Church of the Saviour, Baku

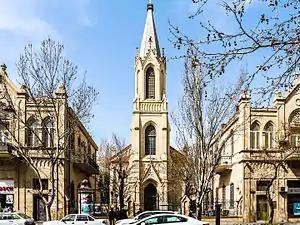
The church in 2016

Lutheranism in the South Caucasus began spreading from the 1820s, following the establishment of German colonies in Azerbaijan, such as Helenendorf and Annenfeld. During that period, the colonists were subordinate to the Evangelical Lutheran Supreme Consistory. In 1810, the Central Administration for Foreign Faiths ("Главное управление иностранных исповеданий") was established, and from 1817, it became part of the Ministry of Religious Affairs of the Russian Empire. Until its dissolution in 1937, the Evangelical Lutheran Society of Azerbaijan was part of the United South Caucasus Evangelical Lutheran Society.